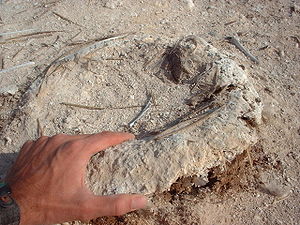
Guano
Den peruvianske sule (Sula variegata) bygger sin rede af guano.
"Guano er et låneord. Guano var oprindeligt betegnelsen for fugleekskrementer og flagermusekskrementer, indtørret og ophobet på naturlig måde. Navnet blev først brugt om den fuglegødning, der var aflejret langs Sydamerikas vestkyst. Gødningen, som fandtes i metertykke lag på tørre øer ud for kysten, blev brudt og sejlet til Nordamerika og Europa, hvor den blev forhandlet under navnet ""chilesalpeter"" eller ""perusalpeter"".